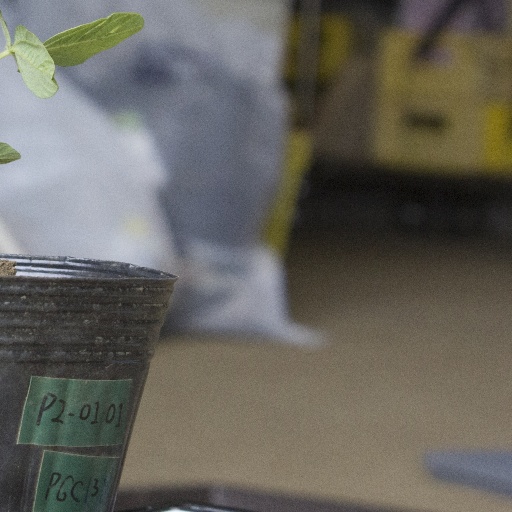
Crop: soybean